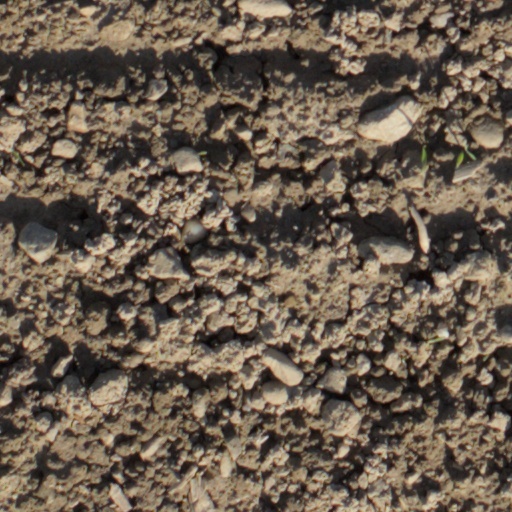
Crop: wheat